Danube

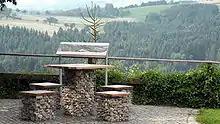
Resting area along the "Donausteig" hiking trail near Bad Kreuzen

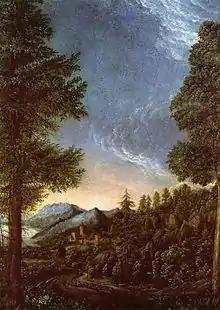
16th-century Danube landscape near Regensburg, by Albrecht Altdorfer – a member of the Danube school

Important tourist and natural spots along the Danube include the Wachau Valley, the Nationalpark Donau-Auen in Austria, Gemenc in Hungary, the Naturpark Obere Donau in Germany, Kopački rit in Croatia, Iron Gate in Serbia and Romania, the Danube Delta in Romania, and the Srebarna Nature Reserve in Bulgaria.